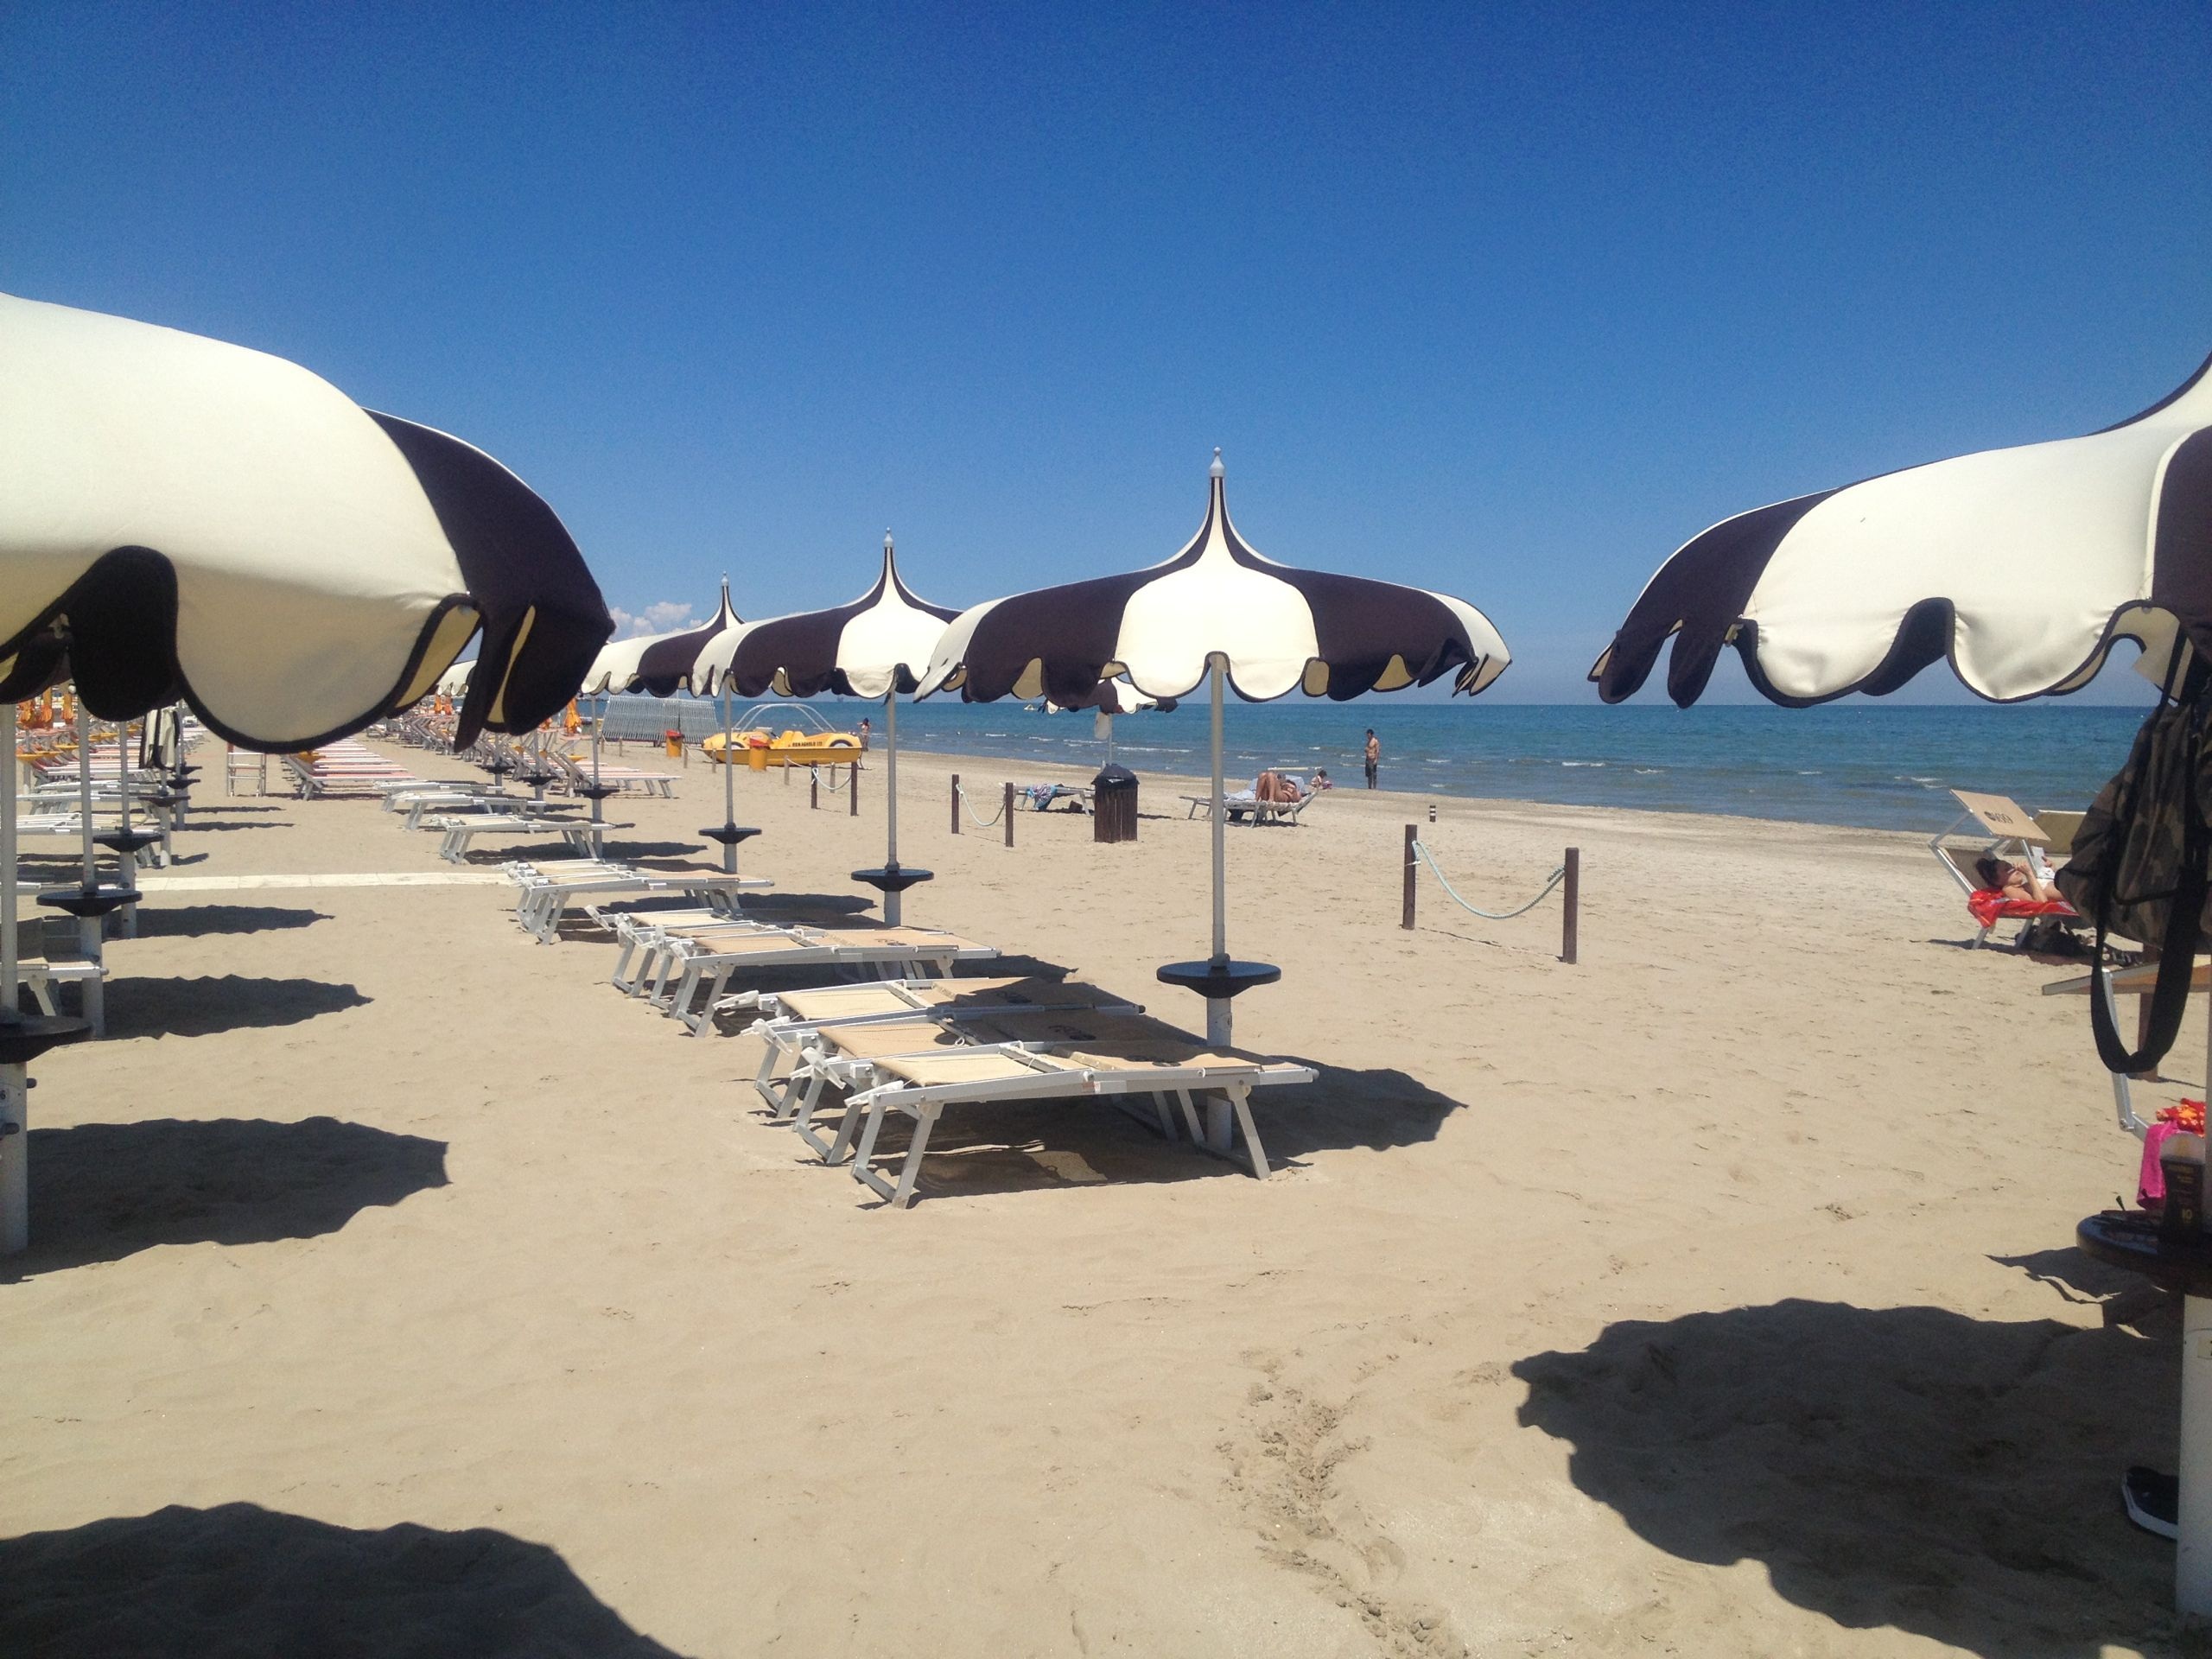
beach, sea, water, sand, ocean, wind, italy